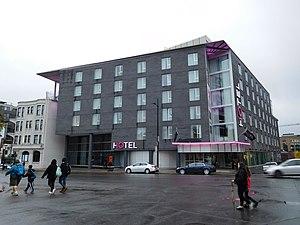
Hôtel 10, situé au 10, rue Sherbrooke Ouest / boulevard Saint-Laurent, Montréal
L'Hôtel 10, anciennement connu sous le nom d'Hôtel Opus est un hôtel-boutique de Montréal situé à l'angle du boulevard Saint-Laurent et de la rue Sherbrooke. Il a commencé ses activités en 2004 sous le nom d'hôtel Godin, a adopté le nom d'hôtel Opus en 2007 et changé pour hôtel 10 en 2014. L'hôtel a été construit en intégrant l'édifice Joseph-Arthur-Godin, construit en 1914 par Joseph-Arthur Godin et qui a été classé monument historique par le gouvernement du Québec le 26 mars 1990.